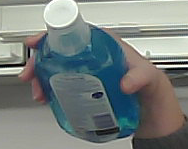
Product: sensodyne_mouthwash